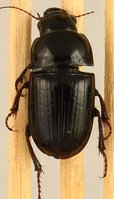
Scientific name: Euryderus grossus
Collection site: Central Plains Experimental Range NEON (CPER), plot CPER_004